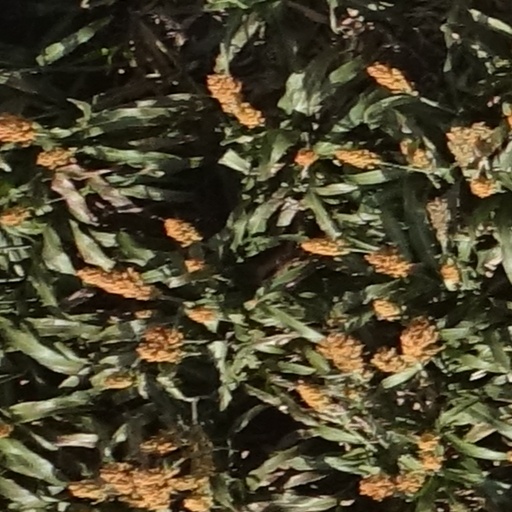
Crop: sorghum